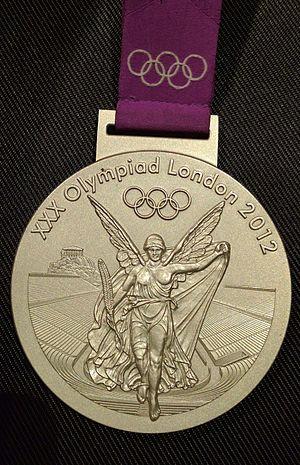
Une médaille olympique est une médaille attribuée au cours des Jeux olympiques aux trois meilleurs athlètes ou équipes de chaque compétition qui reçoivent respectivement une médaille d’or, d’argent ou de bronze. Outre ces médailles qui symbolisent la consécration sportive, certaines personnes ou organisations, notamment les comités nationaux olympiques, offrent à leurs champions des primes, cadeaux ou avantages en nature.